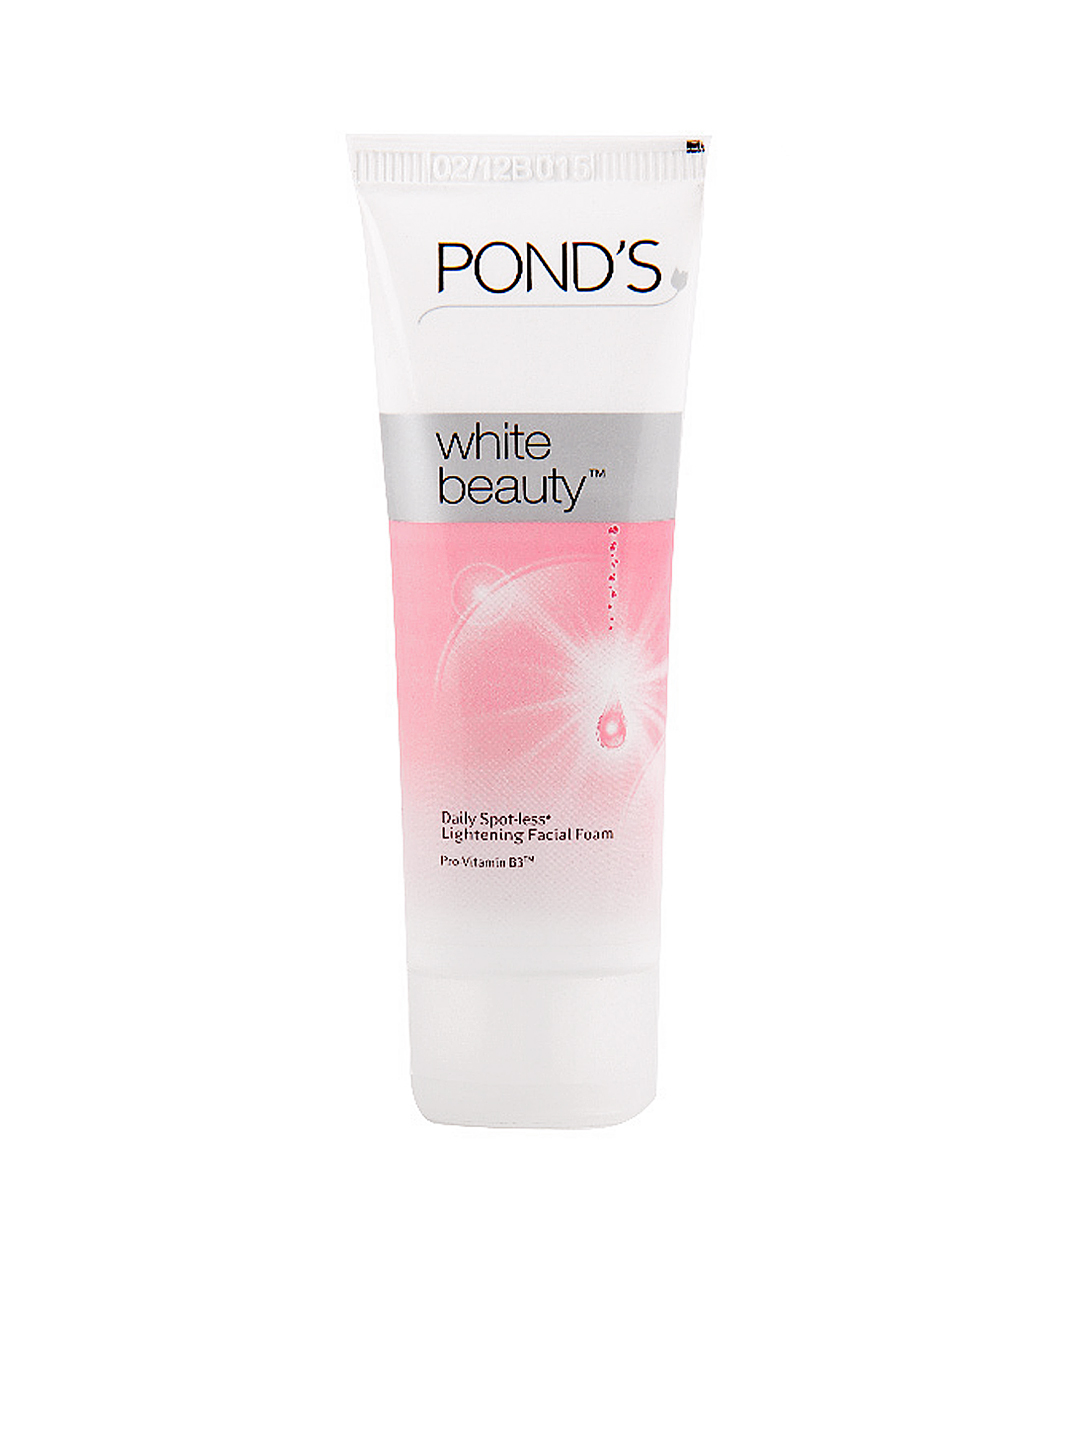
Ponds White Beauty Daily Spot-less Lightening Facial Foam
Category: Personal Care / Skin Care / Face Wash and Cleanser
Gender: Women
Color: Pink
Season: Spring 2017
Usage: Casual